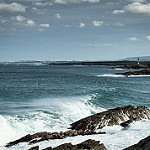
Label: sea